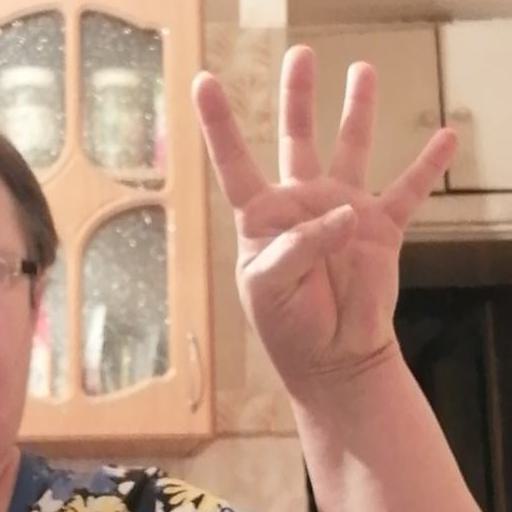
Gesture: four